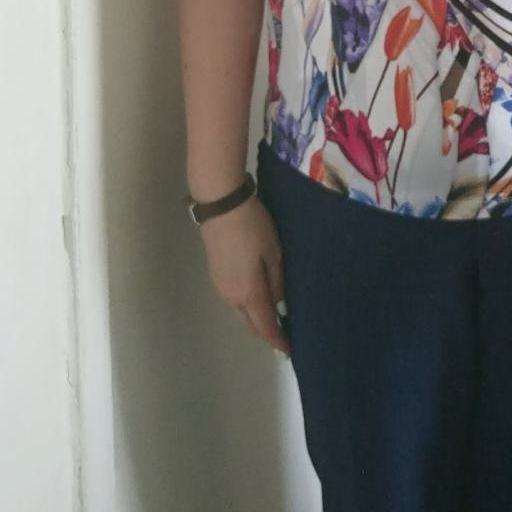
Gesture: no_gesture